Kiss: Psycho Circus

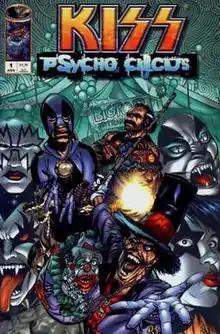
Cover of the first issue

Kiss: Psycho Circus is a comic book series published by American companies Image Comics and Todd McFarlane Productions. It was written by Brian Holguin and illustrated by various artists, including pencillers Angel Medina and Clayton Crain with inker Kevin Conrad. It portrays the members of the rock band Kiss as supernatural beings known as the Four-Who-Are-One or The Elder: the Demon (Gene Simmons), the Starbearer (Paul Stanley), the King of Beasts or Beastking (Peter Criss) and the Celestial (Ace Frehley).